Kazimierz Sosnkowski

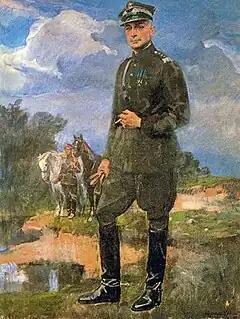
Sosnkowski, by Wojciech Kossak, 1939

During the German invasion which began on 1 September 1939, Sosnkowski proposed forming a group of armies in the region of Warsaw and Kutno, in order to tie up the German forces there. His ideas were rejected by Rydz-Śmigły, which may have resulted in uncoordinated military activity and eventually the Polish defeat in the Battle of the Bzura. Only on 11 September was Sosnkowski appointed commander of the Southern Front. Retreating toward Lwów, he conducted several victorious engagements with German forces. The Soviet invasion of 17 September made further southeasterly withdrawal impossible, and Sosnkowski ordered his army, defeated by 22 September, to disperse. Disguised, he crossed the Soviet-occupied territory and reached Hungary.